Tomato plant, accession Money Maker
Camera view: bottom (45 deg); turntable rotation: 150 degrees
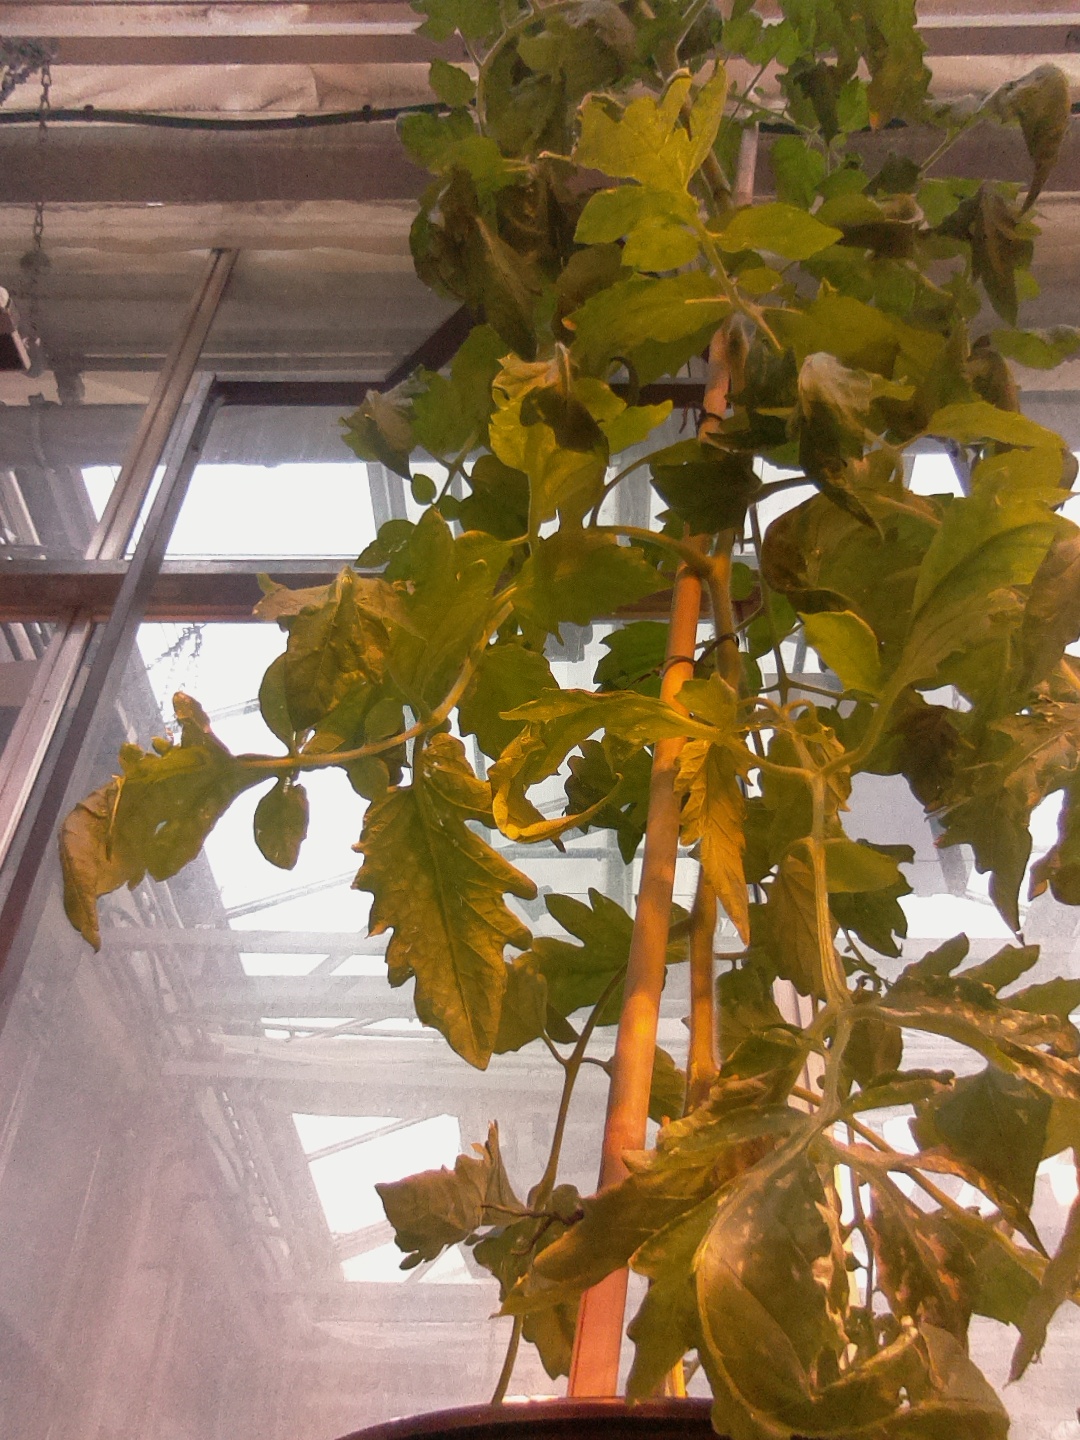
BBCH growth stage 66: Full flowering, 60%-70% of flowers open, more petals falling